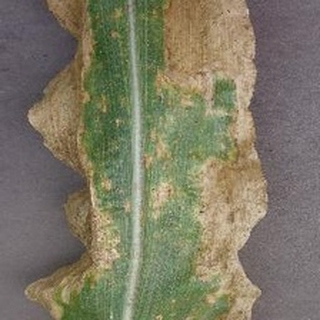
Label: corn_northern_leaf_blight